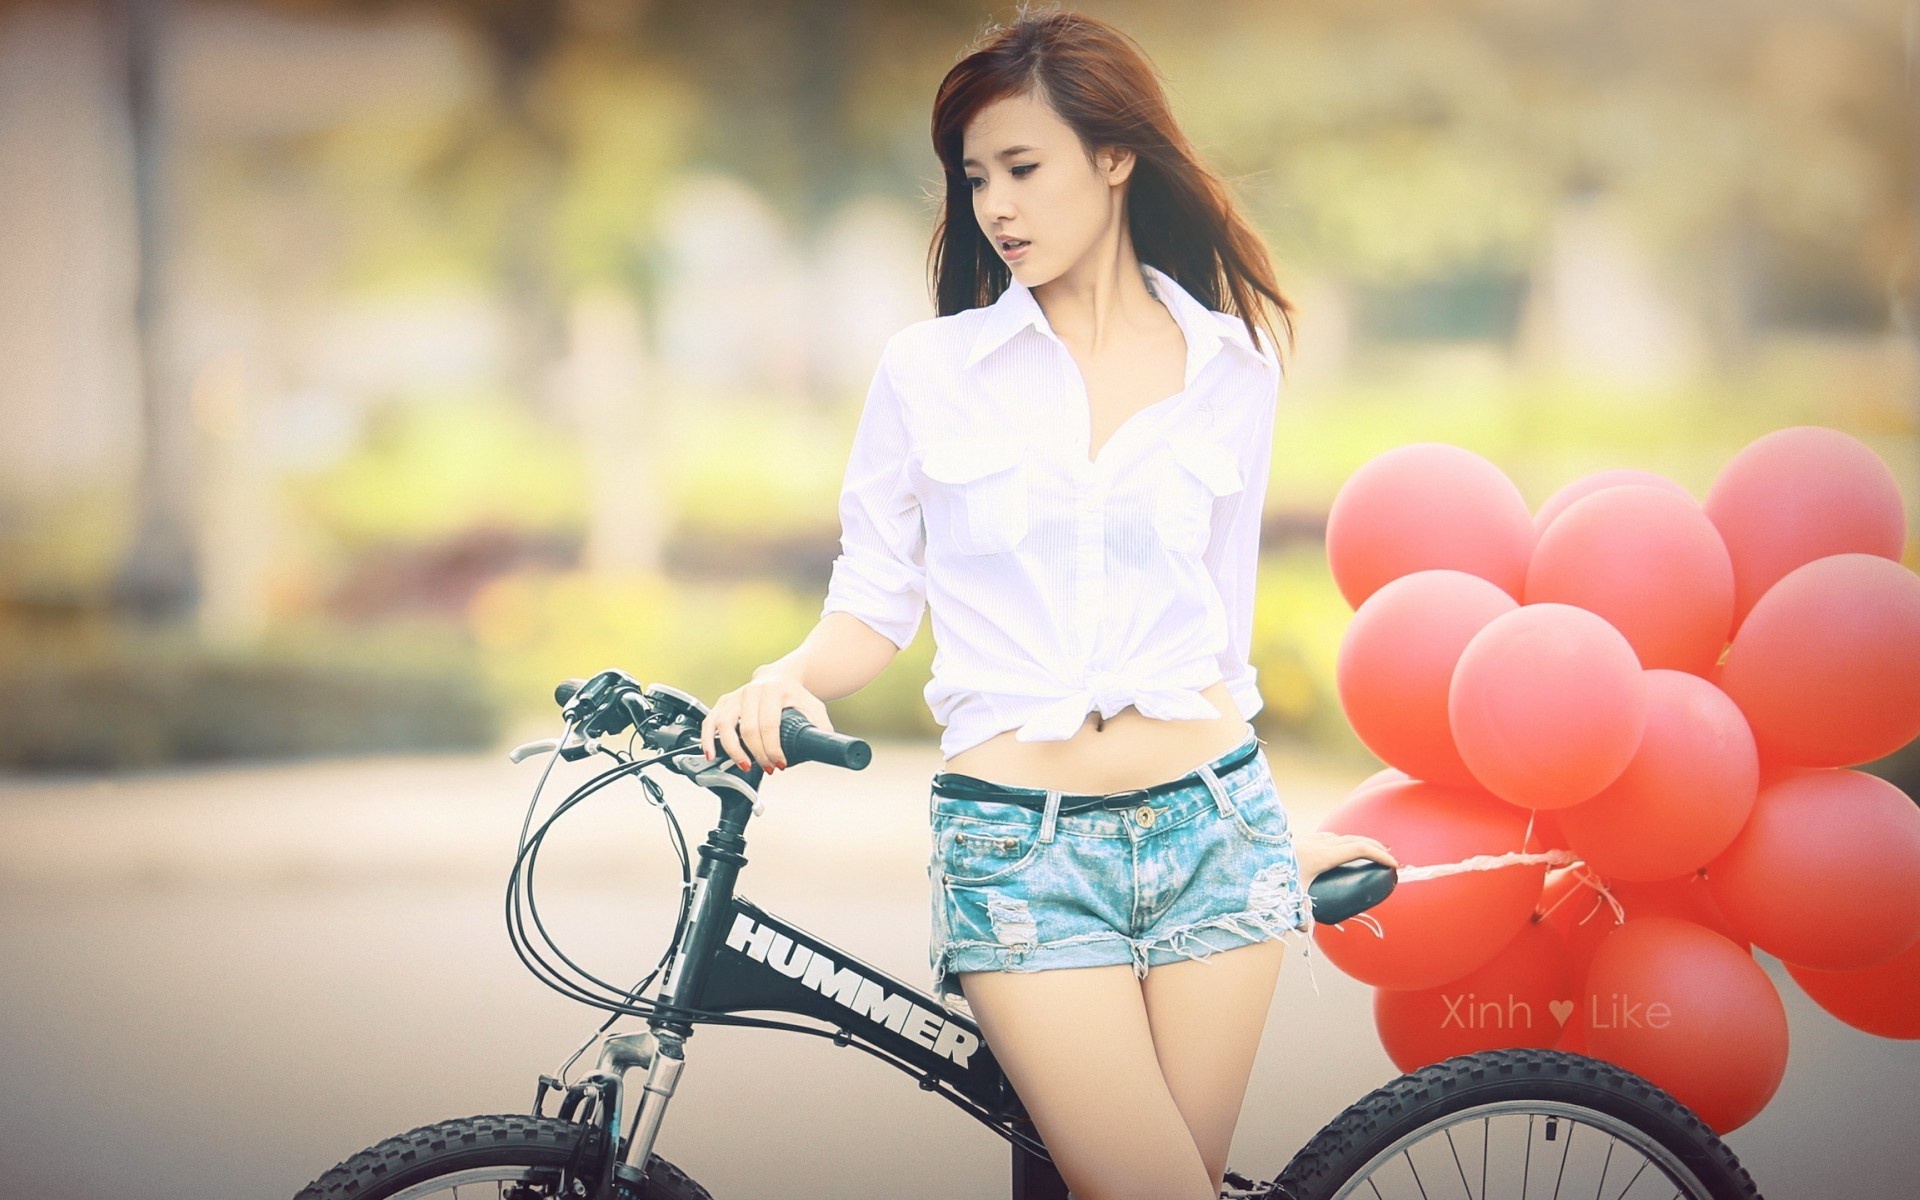
women, model, people, girl, photography, hair, wheel, tire, jeans, hand, hairstyle, leg, bicycle tire, automotive tire, helmet, nature, People in nature, flash photography, bicycle handlebar, happy, dress, sunlight, street fashion, motorcycle, bicycle wheel, thigh, t shirt, balloon, motor vehicle, waist, sunglasses, cool, grass, morning, summer, rim, black hair, leisure, recreation, denim, automotive design, beauty, human leg, eyewear, automotive wheel system, long hair, boot, bicycle part, brown hair, blond, sitting, spoke, cycling, bag, cycle sport, personal protective equipment, hybrid bicycle, child, auto part, stock photography, portrait photography, bicycle accessory, fun, photo shoot